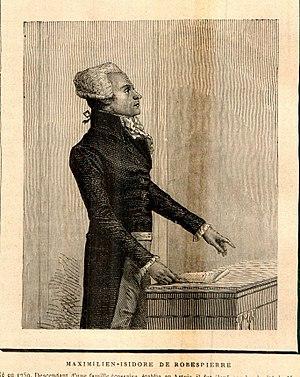
Représentation de Robespierre par un auteur inconnu , extraite de La France Révolutionnaire d'Héricault -Paris,1889